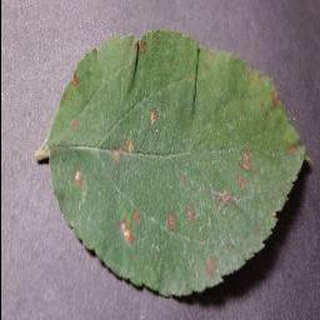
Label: apple_cedar_apple_rust